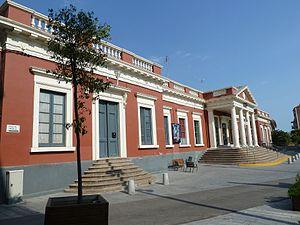
Gare de Molins de Rei This image was uploaded as part of Wiki Loves Monuments 2012. Afrikaans
La gare de Molins de Rei est une gare ferroviaire espagnole qui appartient à ADIF située dans la commune de Molins de Rei, dans la comarque du Baix Llobregat. La gare se trouve sur la ligne Barcelone - Vilafranca - Tarragone.